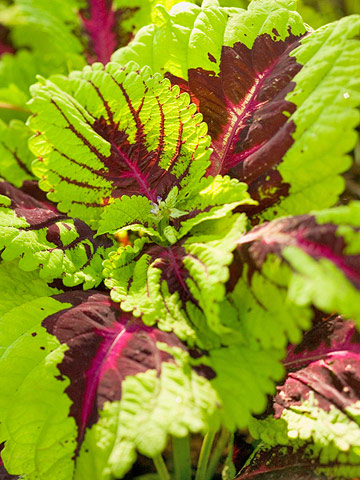
Texture: veined